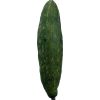
Label: Cucumber 3